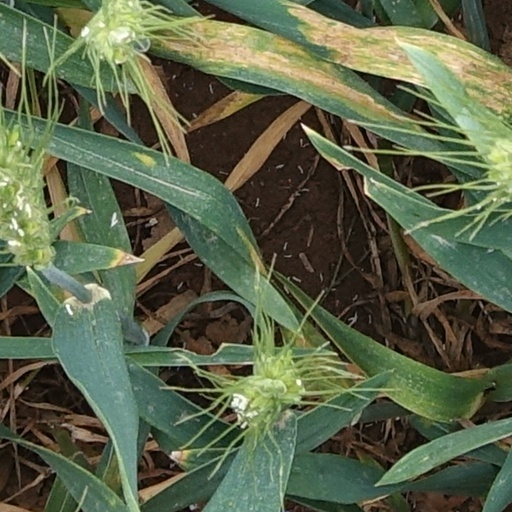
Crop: wheat